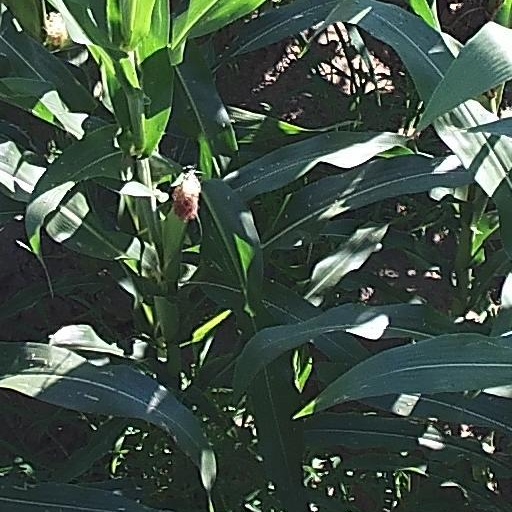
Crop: maize; corn